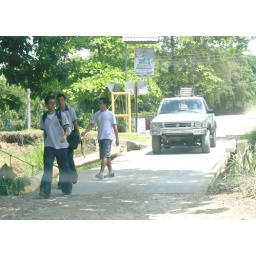
This is the only bridge in Matapalo and it doesn't have walls. Not recommended for persons with vertigo.